Babuino

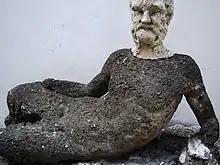
Details

The statue is an ancient depiction of a reclining Silenus: a character in Roman mythology, half man, half goat. In 1581, Patrizio Grandi, a rich merchant, built a public fountain in the former via Paolina, which he had decorated with this statue. According to the custom established by Pope Pius IV, he obtained free water for his house and fields in exchange for donating the fountain to the city. The people of Rome christened the figure "babuino" because they considered it ugly and deformed, like a baboon, and the street was nicknamed the "via del Babuino" as a result, the name eventually becoming the official one. After being moved to various other locations in Rome, the statue was returned to the street in 1957.